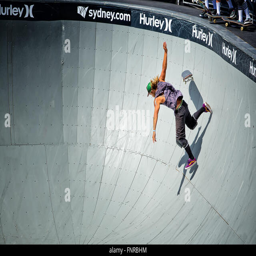
a professional skateboarder takes a tumble in a tournament